Chevrolet Camaro (fifth generation)

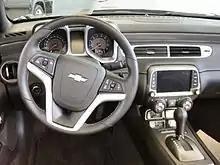
The refreshed interior for the 2012 model year, the steering wheel is now congruent to steering wheels offered in Chevrolet vehicles at the time such as the Chevrolet Cruze.

Production of the 2011 Camaro Convertible began on January 31, 2011, in Oshawa, Ontario, where the coupe was assembled. It arrived in dealerships in February, and is available in both base and SS versions like the coupe. The Camaro convertible added an aluminum brace over the engine assembly, and under the transmission.